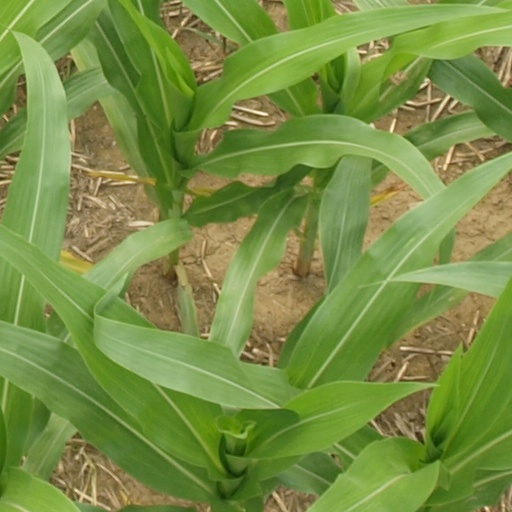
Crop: maize; corn